The Gandhi Murder

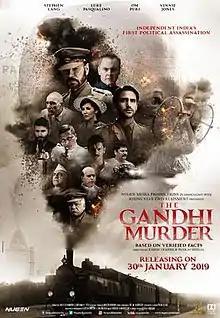
Theatrical release poster

The Gandhi Murder is a 2019 historical political thriller film directed by Karim Traïdia and Pankaj Sehgal. It examines the events leading to the assassination of Mahatma Gandhi. It stars Stephen Lang, Luke Pasqualino, Om Puri and Vinnie Jones.